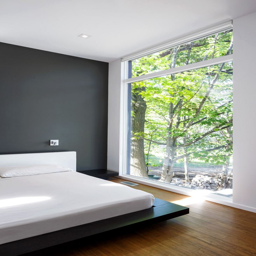
view in gallery floor - to - ceiling window with an unobstructed view